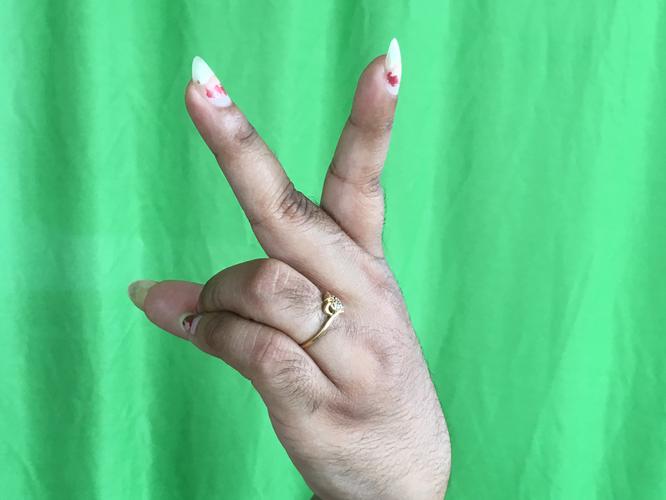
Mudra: Katrimukha
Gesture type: single_hand